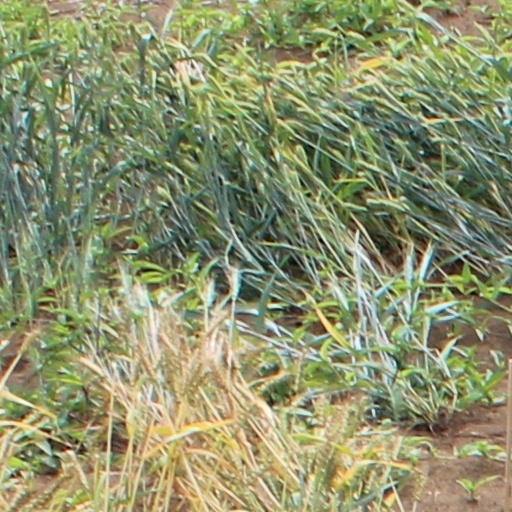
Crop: wheat